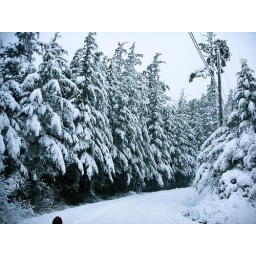
The road that bends around the corner from the house toward the beach - amazingly heavy tree branches and picturesque setting.